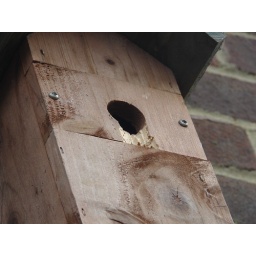
in this box are 11 unhatched bluetit eggs. The woodpecker is on its. way into the box. 100511 {yymmdd}